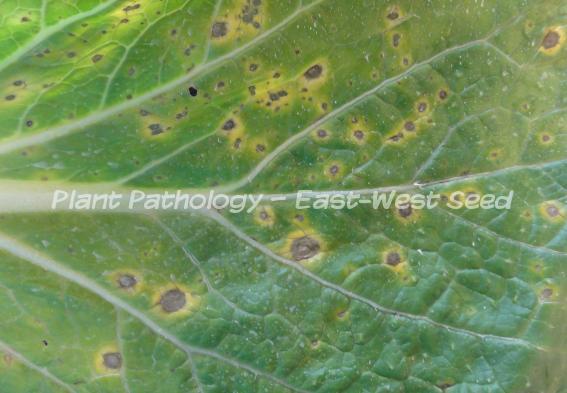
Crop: unknown
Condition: cabbage_cabbage_alternaria_spot